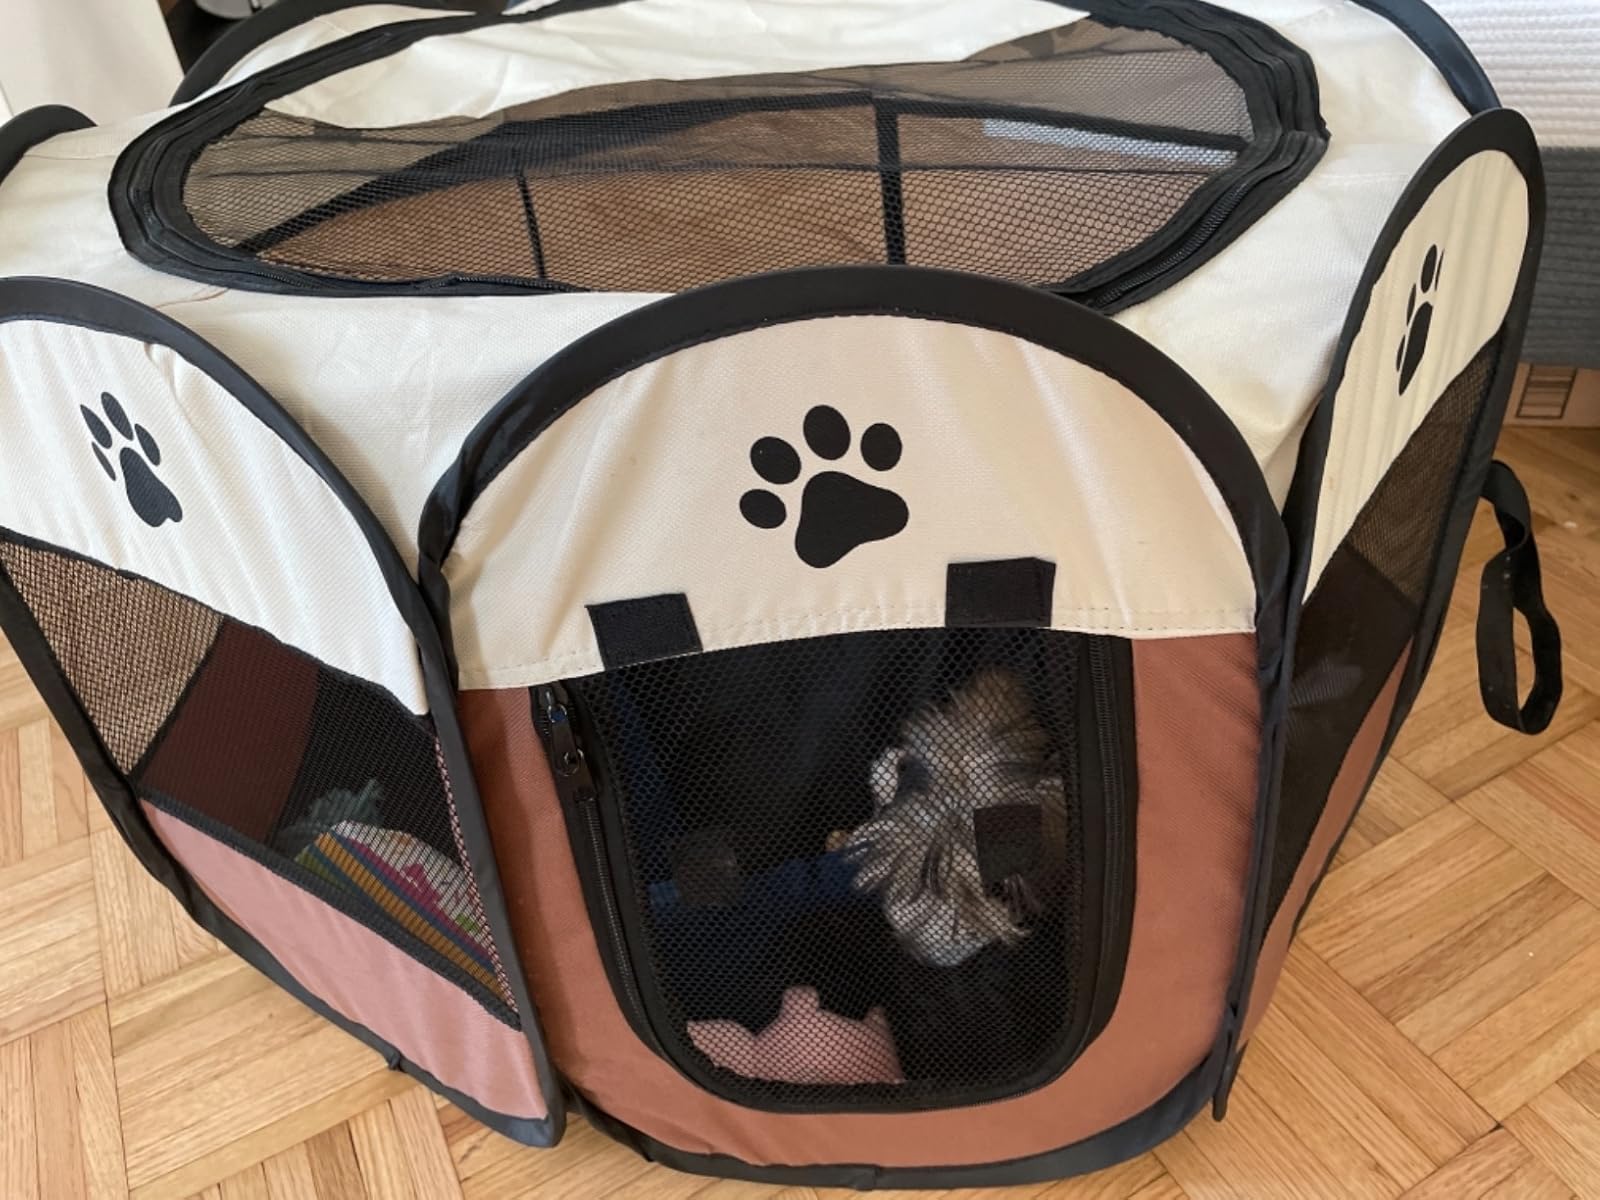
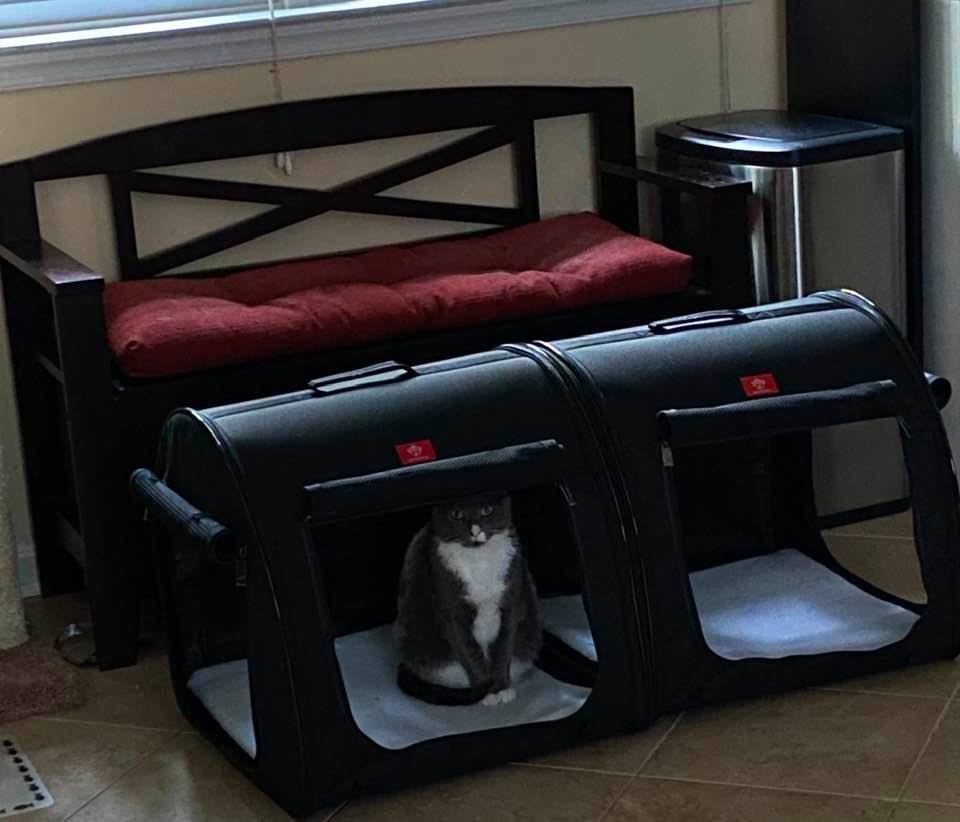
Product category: items_kennel
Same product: no